Svetlana Bortnikova

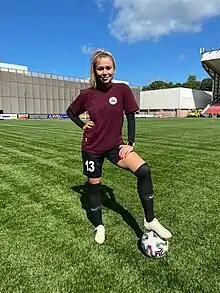
Bortnikova with BIIK Shymkent in 2021

Svetlana Dmitrievna Bortnikova (born 17 June 1997) is a Kazakhstani footballer who plays as a midfielder for BIIK Shymkent and the Kazakhstan women's national team.